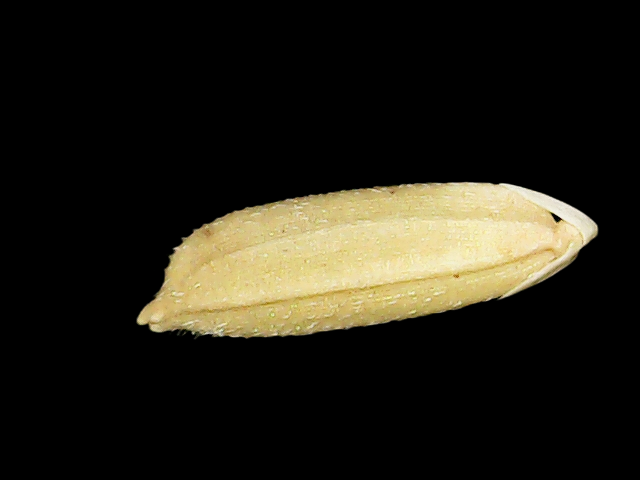
Rice variety: Bd30